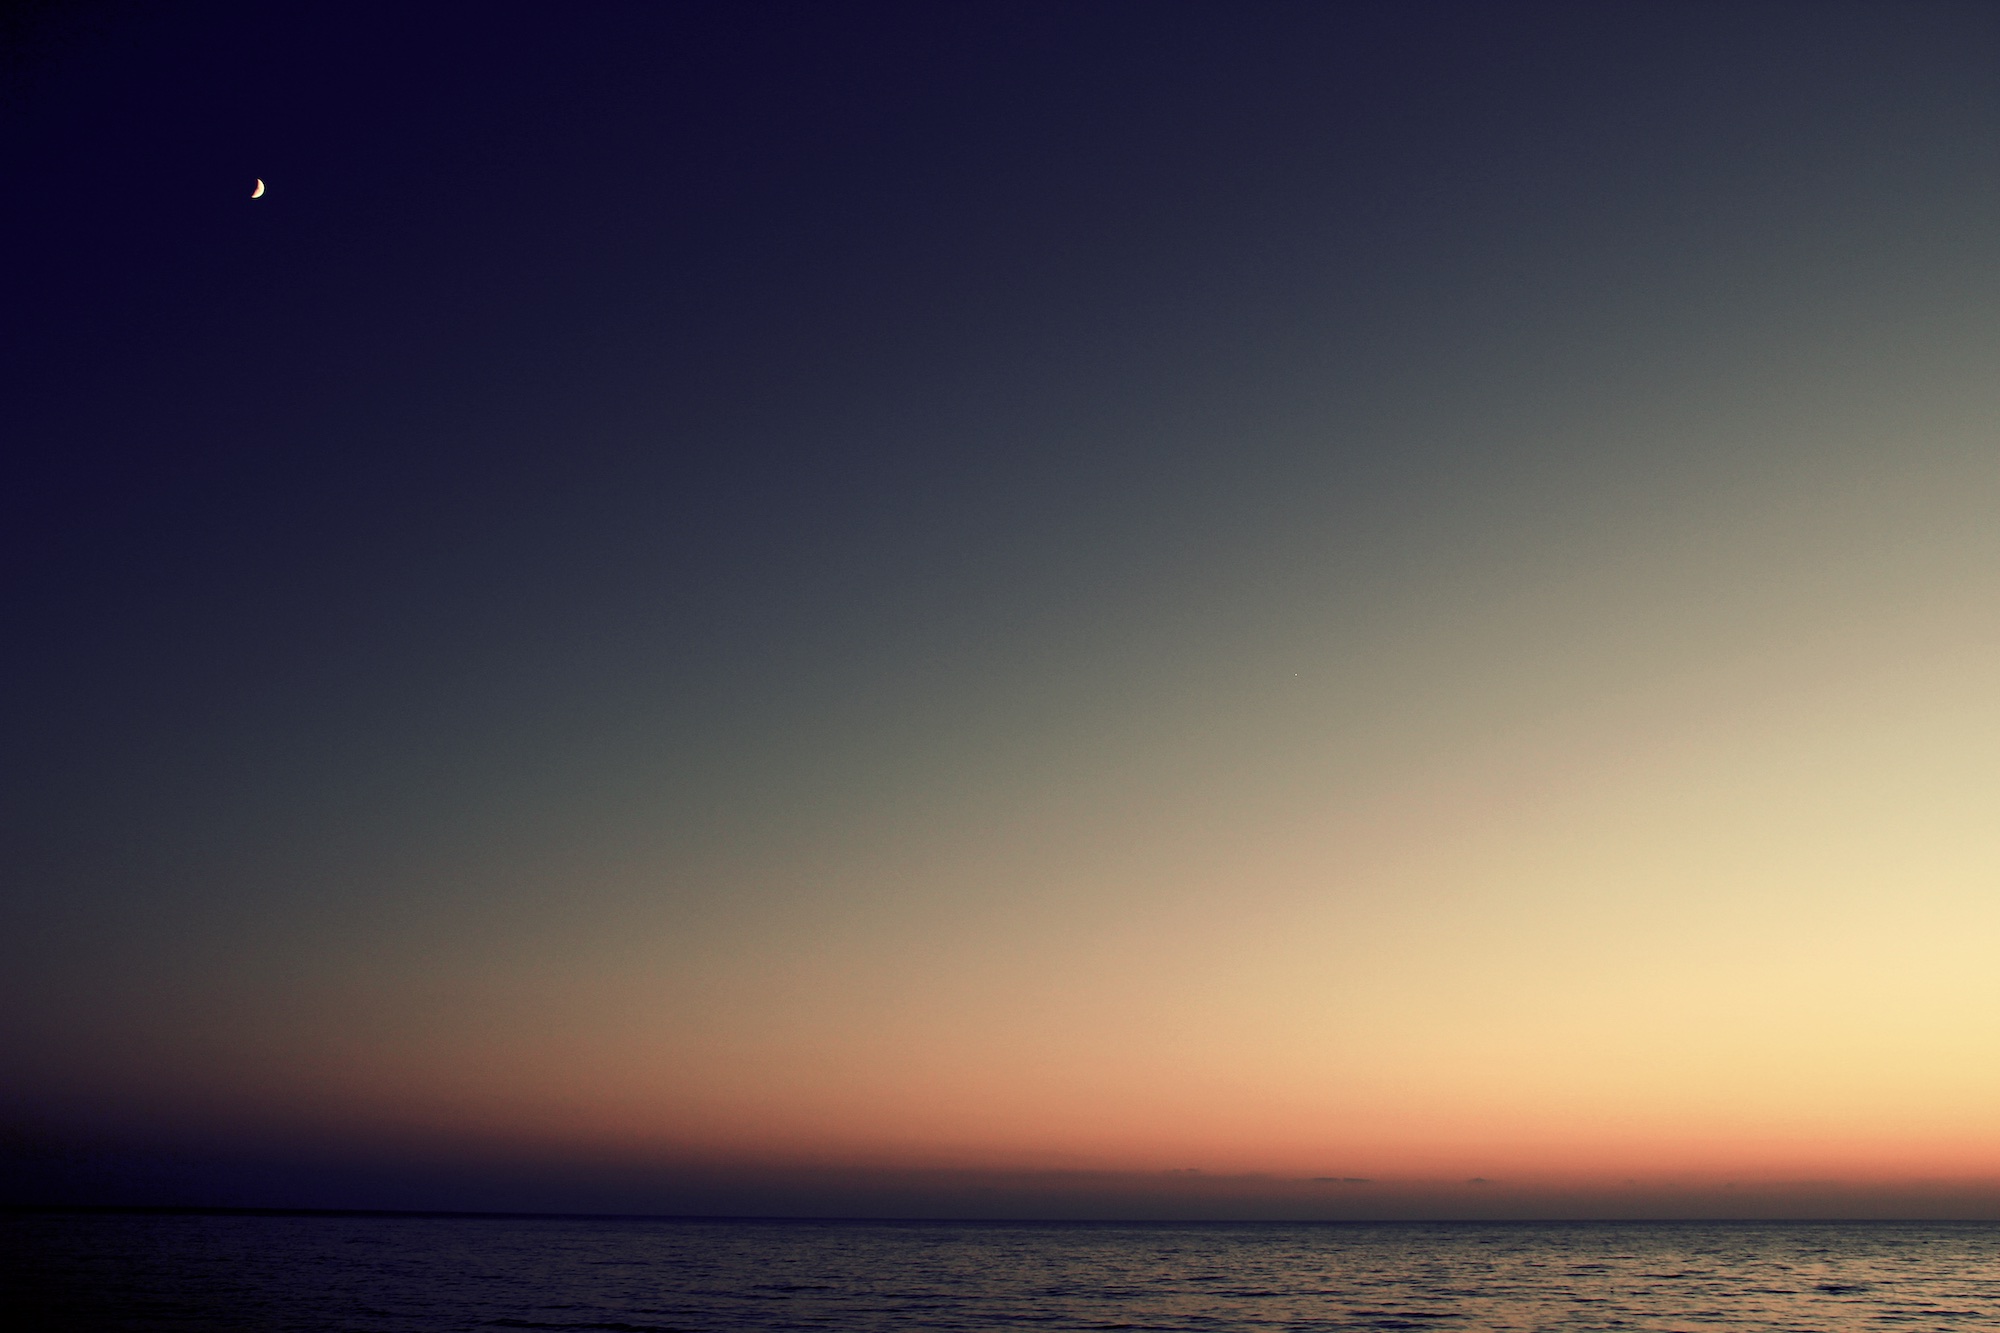
beach, sea, coast, ocean, horizon, sky, sun, sunrise, sunset, sunlight, morning, wave, dawn, atmosphere, dusk, evening, twilight, tranquil, seascape, lunar, crescent, afterglow, astronomical object, wind wave